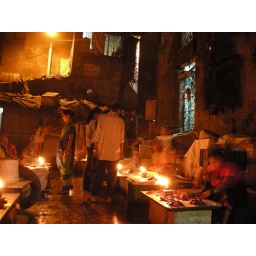
koli fish market in dharavi